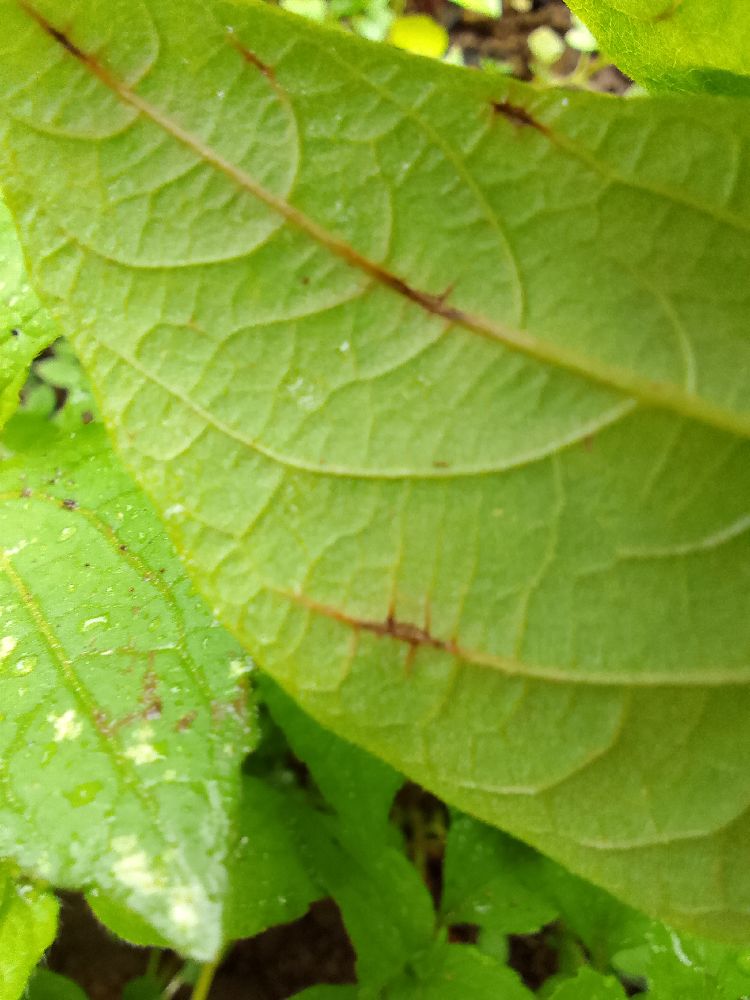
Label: anthracnose